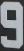
Number: 9